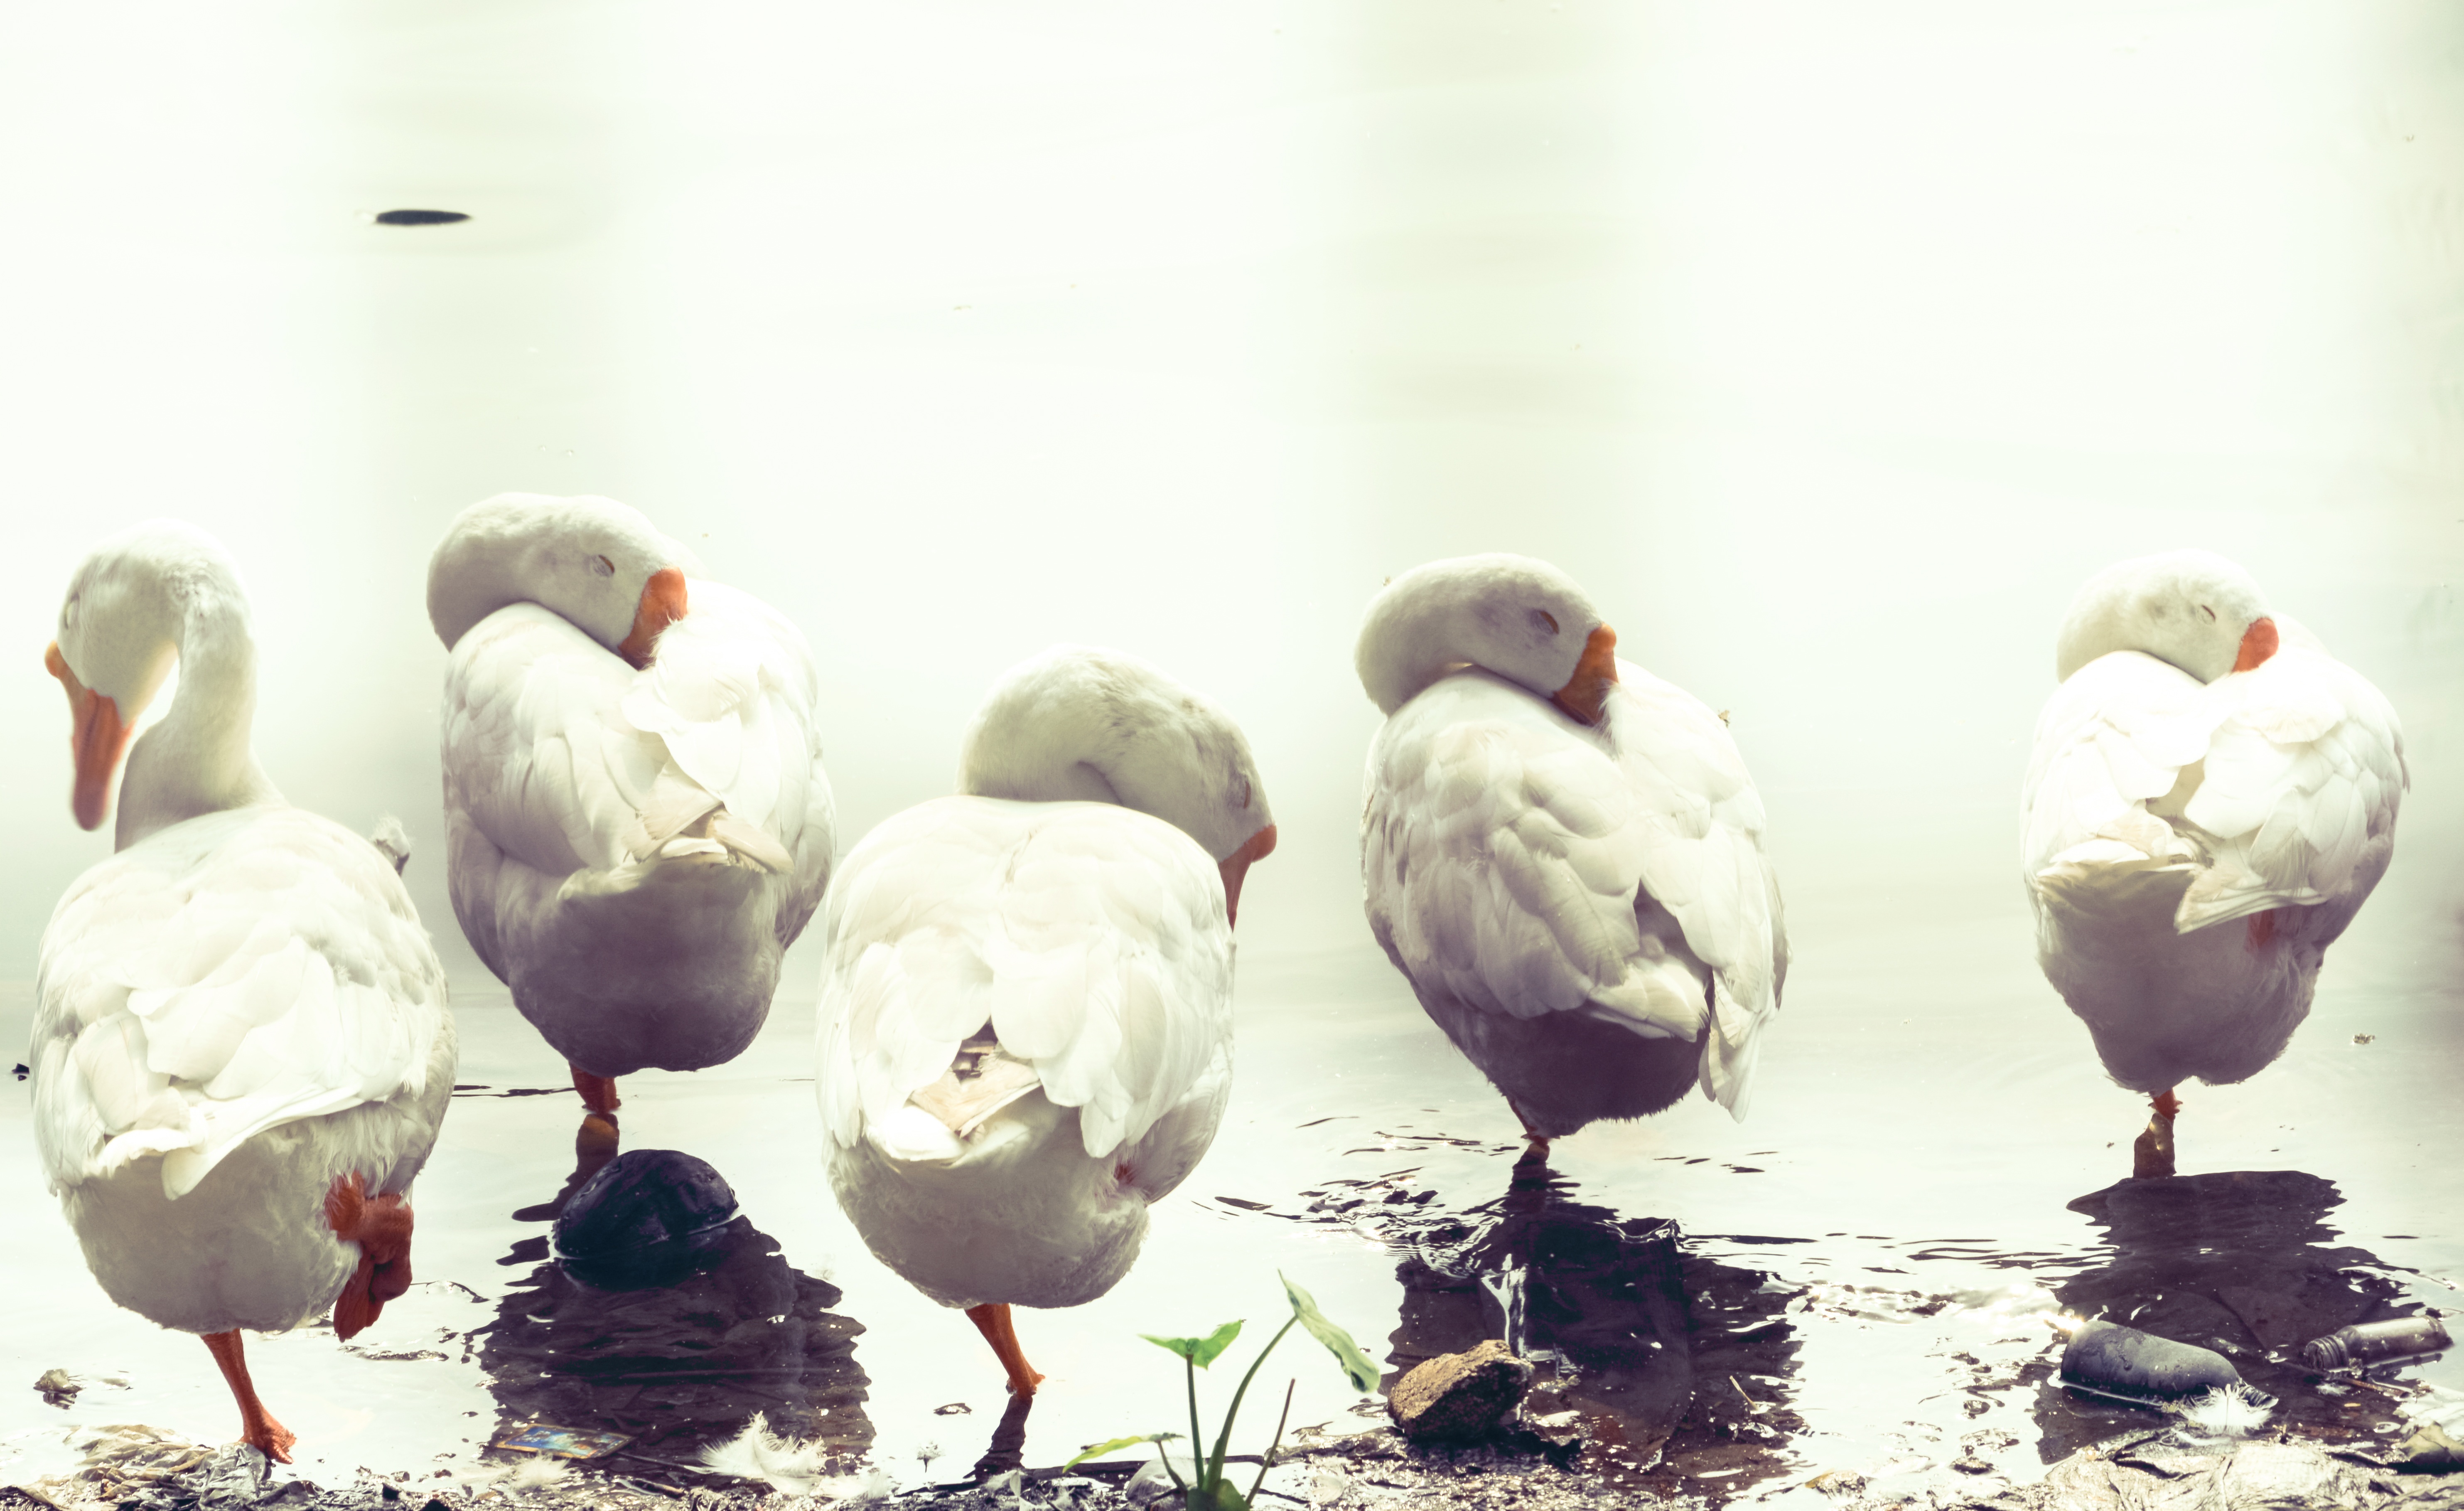
geese, sleeping birds, swan, wildlife photography